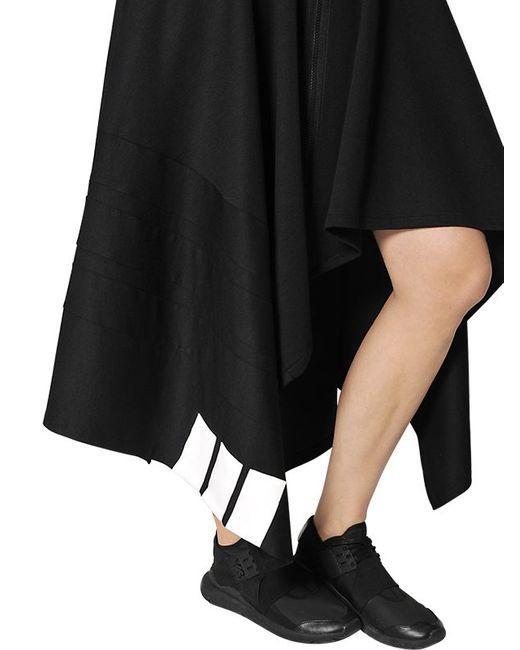
Loose Fit stilvoller lässiger schwarzer Rock